In Search of Greatness

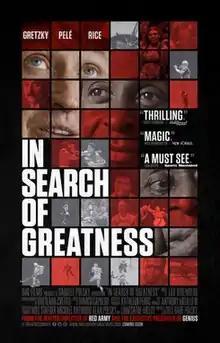
Theatrical release poster

In Search of Greatness is a 2018 American sports documentary film produced, written and directed by Gabe Polsky. It premiered at the Chicago International Film Festival, and was released in the United States on November 2, 2018, by Art of Sport. Featuring original interviews with famous sporting-world figures Wayne Gretzky, Jerry Rice, and Pelé, "In Search of Greatness" explores the role of creativity in the careers of the world's greatest athletes, both historical and contemporary. The movie also features interviews with authors and creativity experts Ken Robinson and David Epstein.